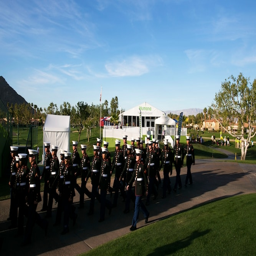
students with the march to the 18th green .